Sítio do Picapau Amarelo (video game)

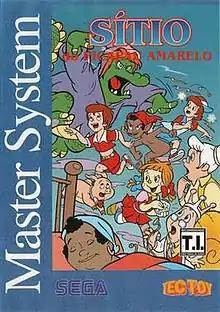

Sítio do Picapau Amarelo, is a 1997 platform game developed by Tec Toy for the Master System. It is based on the eponymous series broadcast in the 1970s and 1980s, which in turn was based on the novel series by Monteiro Lobato. As Férias Frustradas do Pica-Pau it was released in Brazil only. Featuring characters design by a Brazilian comics artist Ely Barbosa.